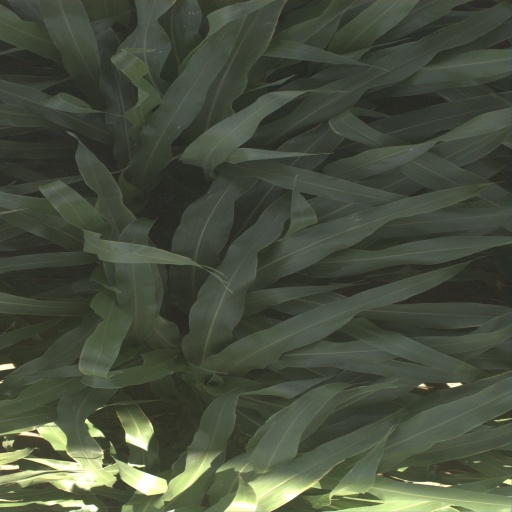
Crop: sorghum